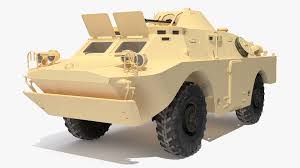
Label: BRDM